Khăn vấn

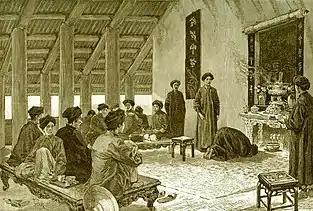
People in the Nguyễn dynasty with khăn vấn. The people in the back are sitting on a piece of traditional furniture known as a sập.

After the Trịnh-Nguyễn war, the residents in Quảng Nam (Canglan – the Southern) began to adapt to some customs of Champa, one of those was "vấn khăn" – wrap the scarf around head.